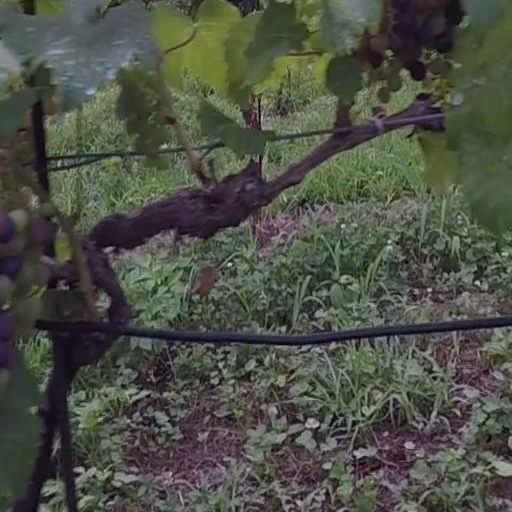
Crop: grape